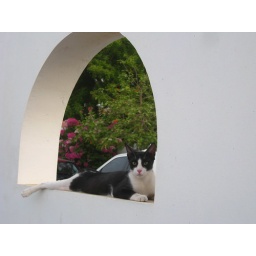
Dommie sitting in one of the windows in the wall of the date garden.